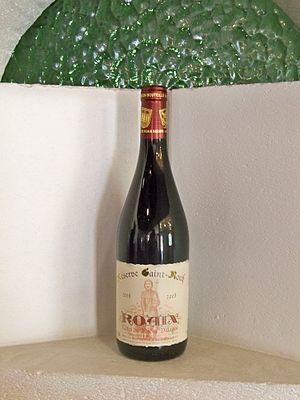
Bouteille de Roaix AOC, Réserve Saint Roch (Vacluse)
Roaix à cause de la graphie, mais en fait /roais/ provençal, est une commune française, située dans le département de Vaucluse en région Provence-Alpes-Côte d'Azur.